Religious views on female genital mutilation

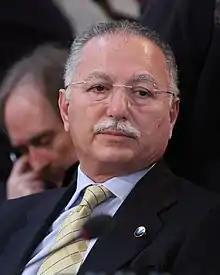
Ekmeleddin İhsanoğlu

Of the four Sunni schools of fiqh, three recommend (find it mustahabb or "makrumā", "noble") female circumcision (Hanafi, Maliki, and Hanbali schools), and one makes it mandatory (wajib). The Maliki and Shafi'i schools do not differentiate its ruling from that of male circumcision; the former considering it recommended and not obligatory ("mandūb"), whilst for the latter, it is obligatory ("wājib").